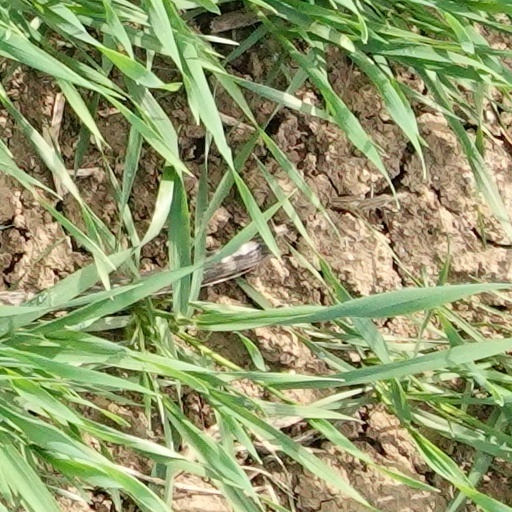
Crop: wheat